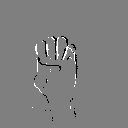
ASL letter: e